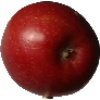
Label: braeburn_apple